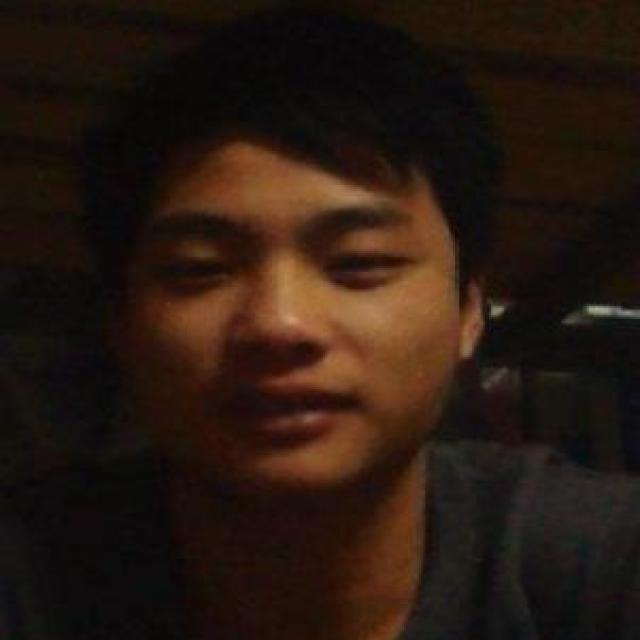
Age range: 21-44